XFL (2020–2023)

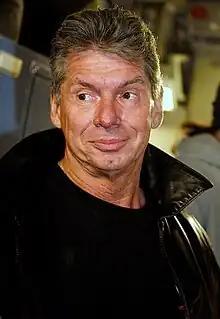
Vince McMahon, the founder of Alpha Entertainment, LLC

The original XFL ran for a single season in 2001, as a joint venture between the World Wrestling Federation (WWF) and NBC spearheaded by Vince McMahon and NBC executive Dick Ebersol. The league attempted to be a competitor to the National Football League (NFL)—the predominant professional league of American football in the United States (and where NBC had lost its broadcast rights to CBS three years earlier), running during the late winter and early spring to take advantage of lingering desire for football after the end of the NFL season. It featured various modifications to the rules of football in order to increase its intensity, as well as on-air innovations such as Skycams, placing microphones on players, and in-game interviews with players. The league was criticized for relying too heavily on "sports entertainment" gimmicks similar to professional wrestling and for a football product that was exceptionally inept (in the words of Bob Costas, "mediocre high school football"). Despite strong ratings for its first games, viewership eventually nosedived, and the league folded after the conclusion of the inaugural season. Both partners lost $35 million on the XFL, and McMahon eventually conceded that the league was a "colossal failure".